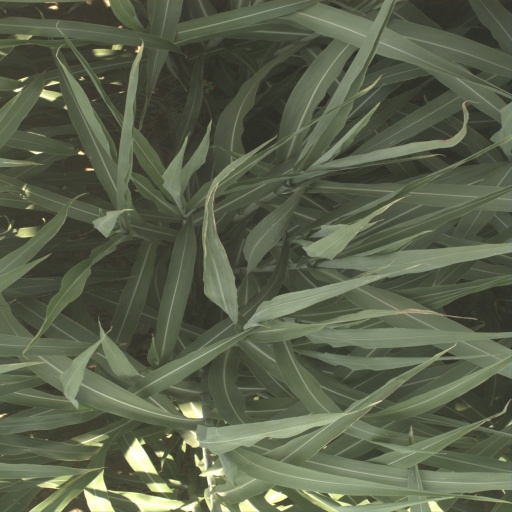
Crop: sorghum